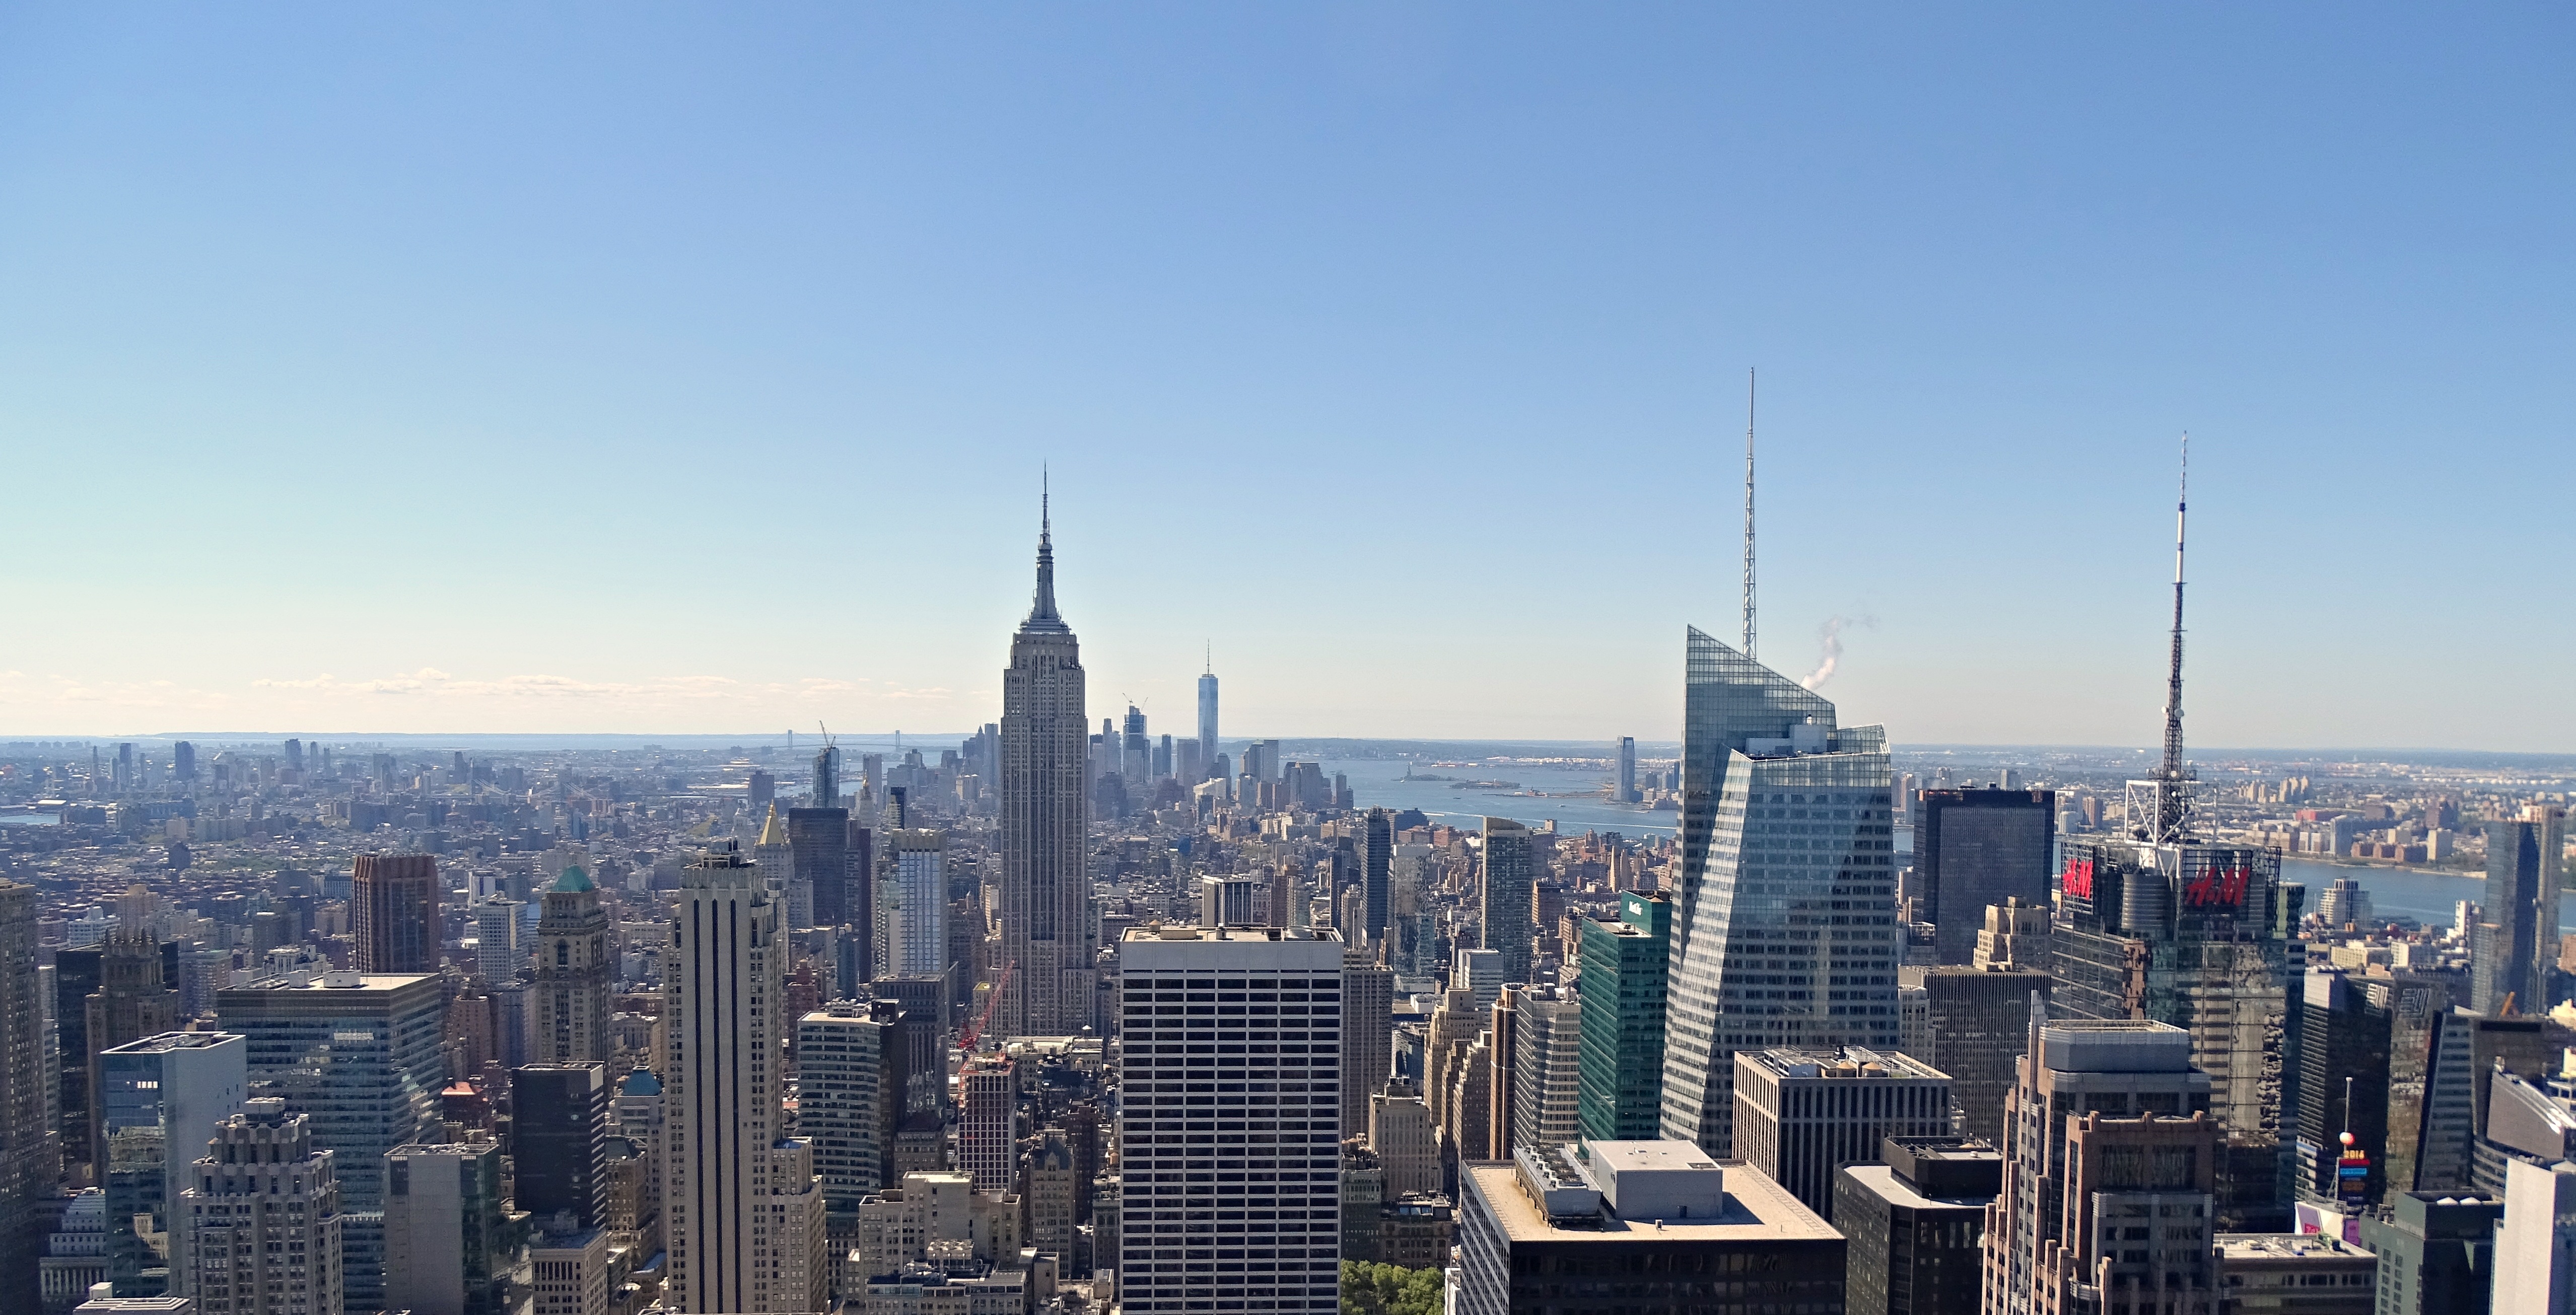
horizon, skyline, air, city, skyscraper, new york, cityscape, panorama, downtown, tower, america, landmark, blue, tower block, buildings, spire, metropolis, urban area, human settlement, atmosphere of earth, metropolitan area